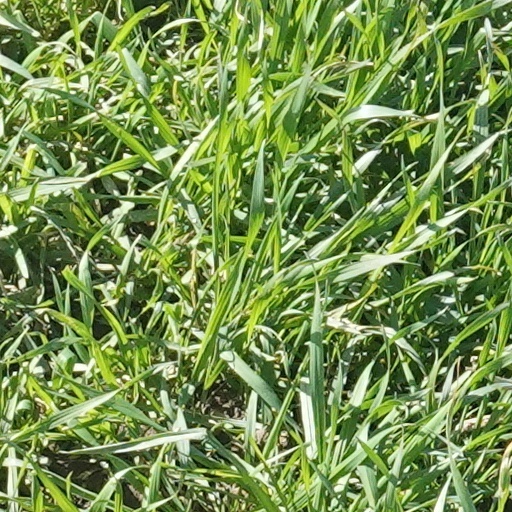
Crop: wheat